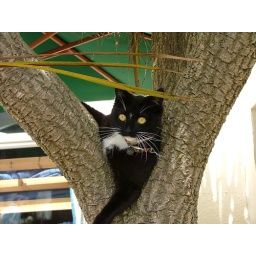
Cute cat in tree